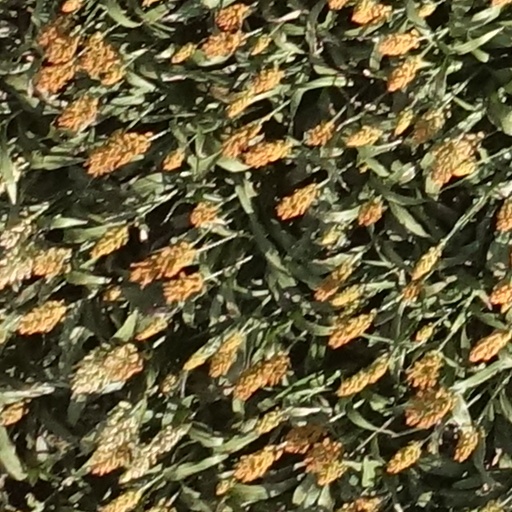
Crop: sorghum